Charles VII, Holy Roman Emperor

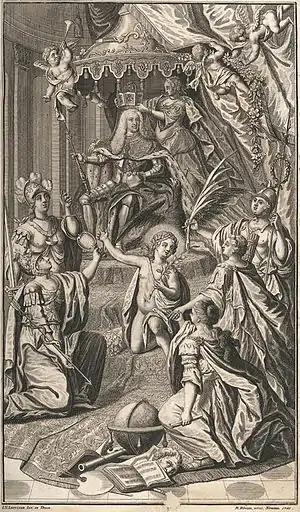
Allegorical depiction of Charles's coronation as Holy Roman Emperor (1742)

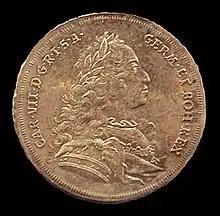
Thaler coin of Charles VII, dated 1743

In continuance of the policy of his father, Charles aspired to an even higher rank. As son-in-law of Emperor Joseph I, Charles rejected the Pragmatic Sanction of 1713 and claimed the German territories of the Habsburg dynasty against Maria Theresa, daughter of Emperor Charles VI, in 1740. By the Treaty of Nymphenburg, which was concluded in July 1741, Charles became allied with France and Spain against Austria.